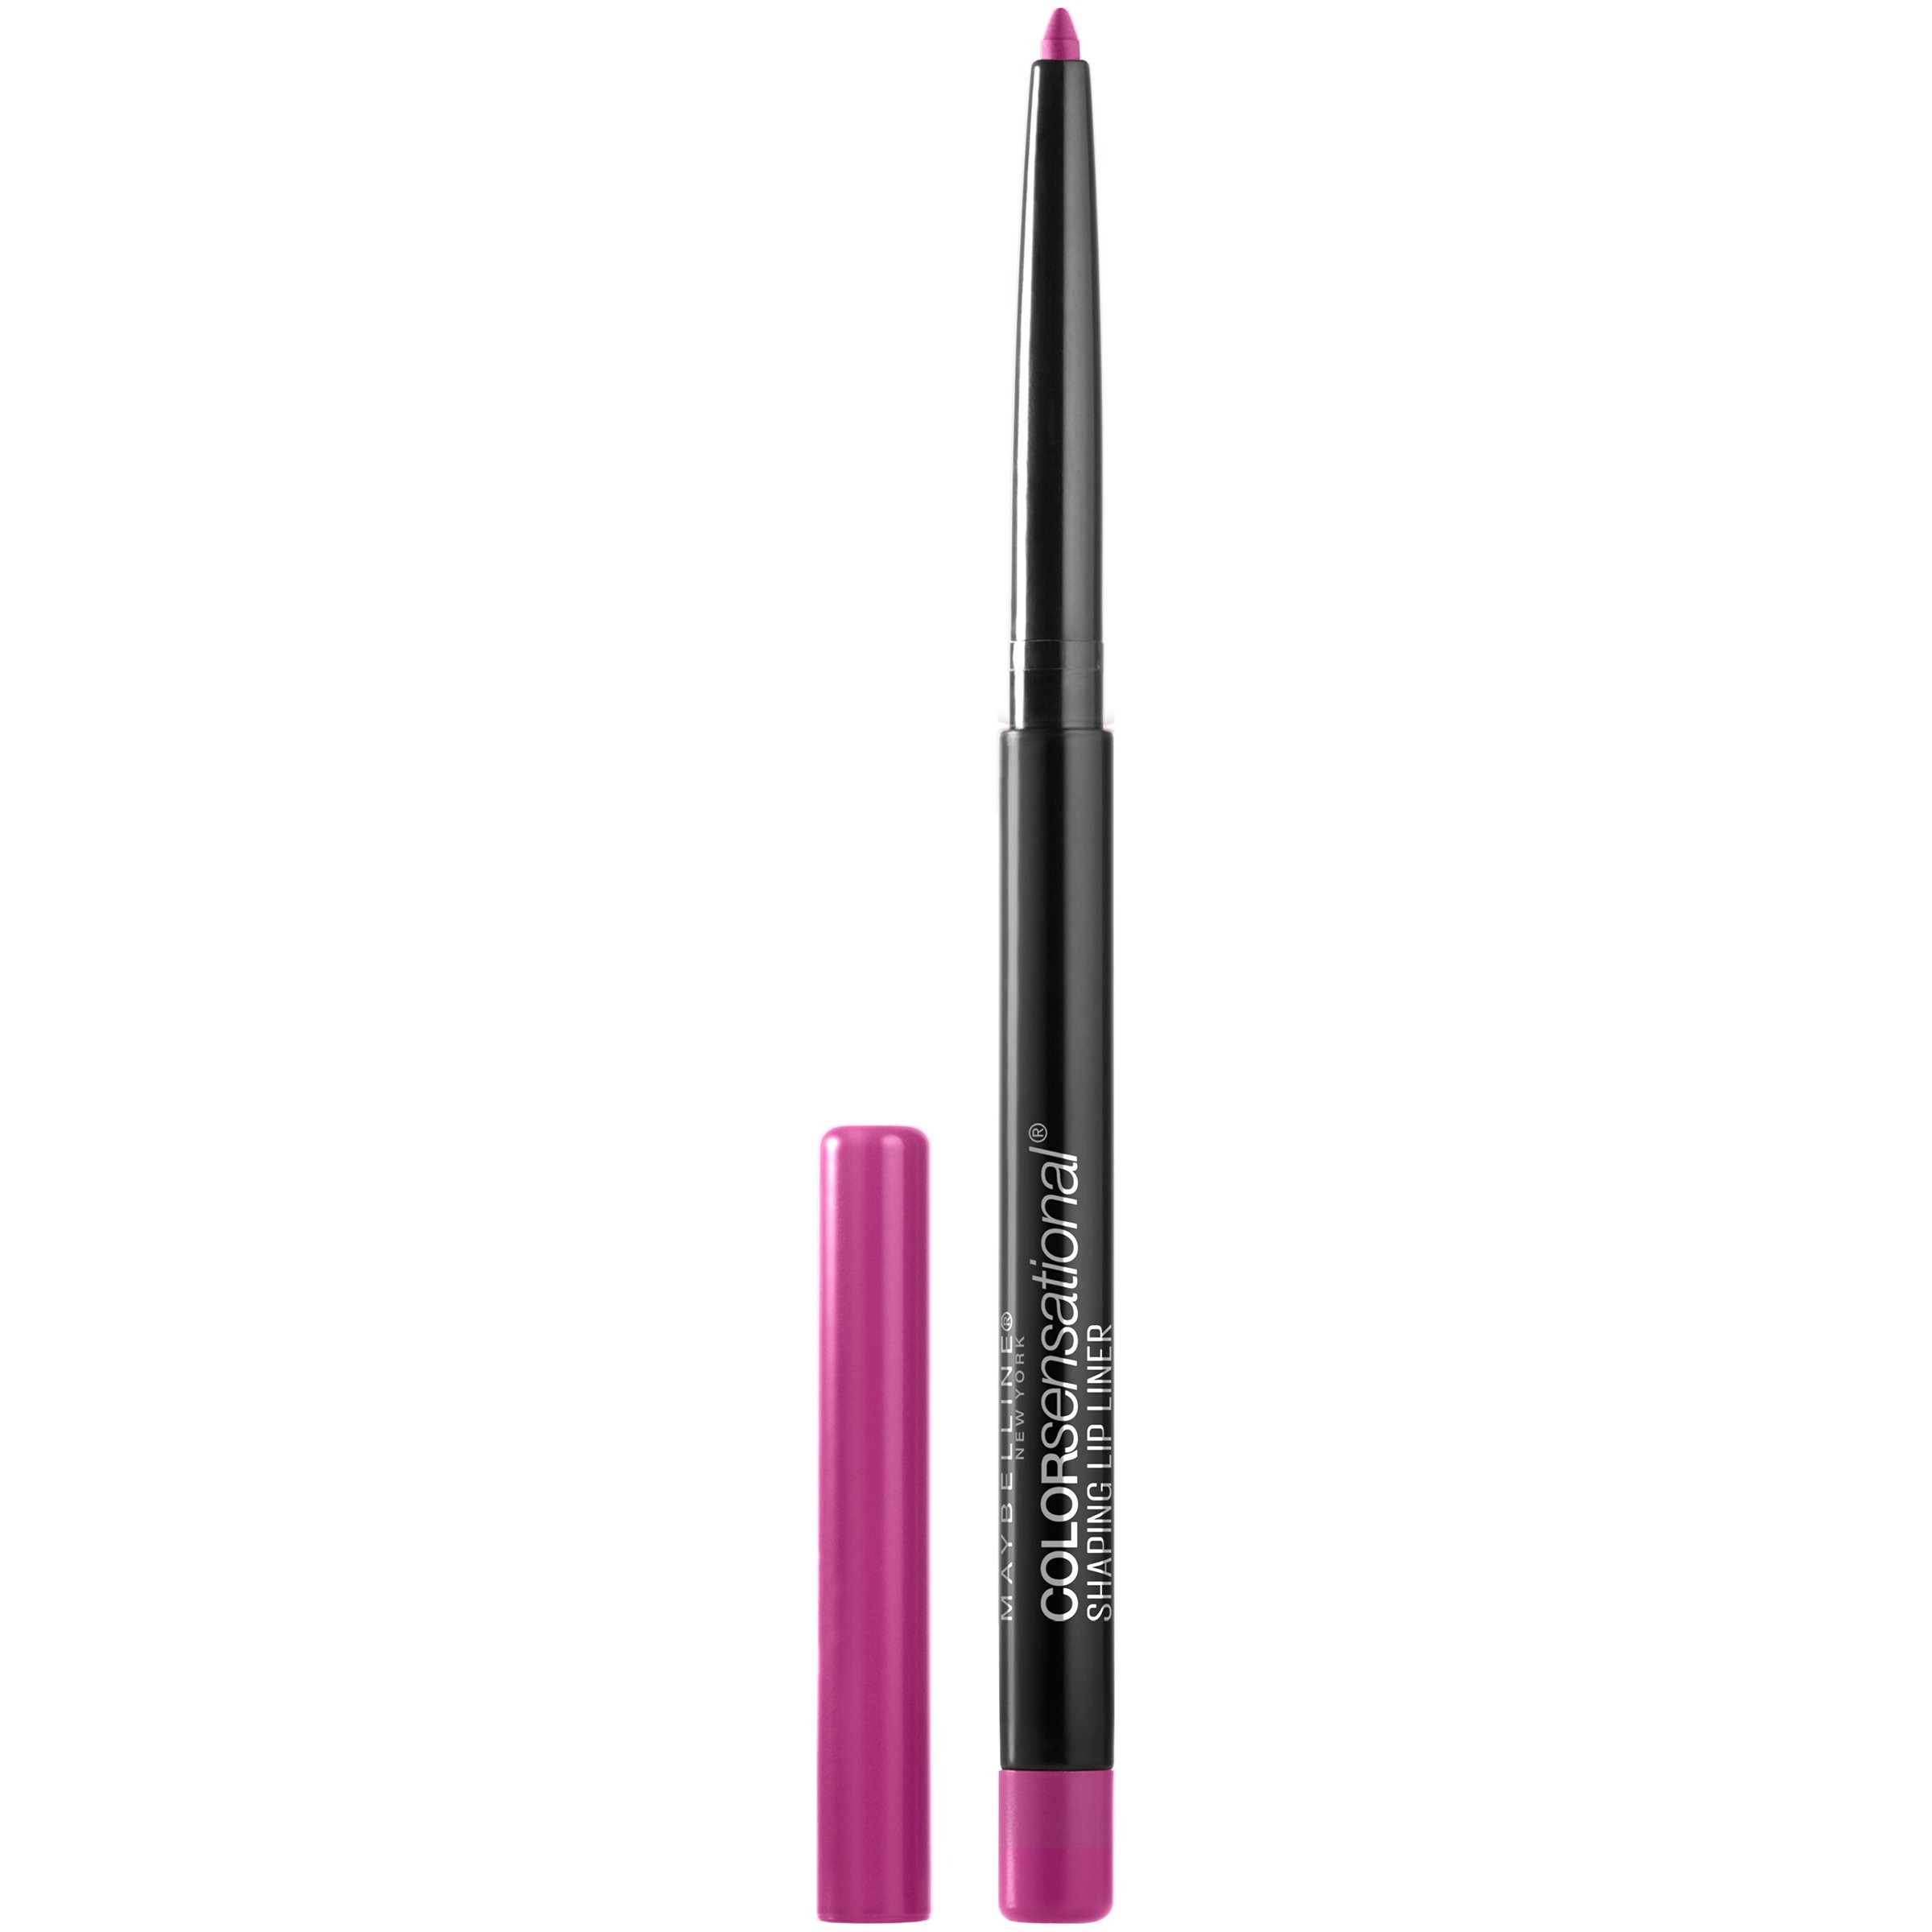
Item Name: Maybelline Color Sensational Shaping Lip Liner, Wild Violets, 0.01 oz.
Bullet Point 1: Define your lips with this mechanical, self-sharpening liner
Bullet Point 2: Our creamy, no-smudge formula, prevents lipstick bleeding and feathering
Bullet Point 3: Available in a collection of color-coordinating hues from nude to plum
Bullet Point 4: Pair with your favorite color sensational lip color for a stunning lip look
Value: 0.01
Unit: Ounce

Price: 8.29